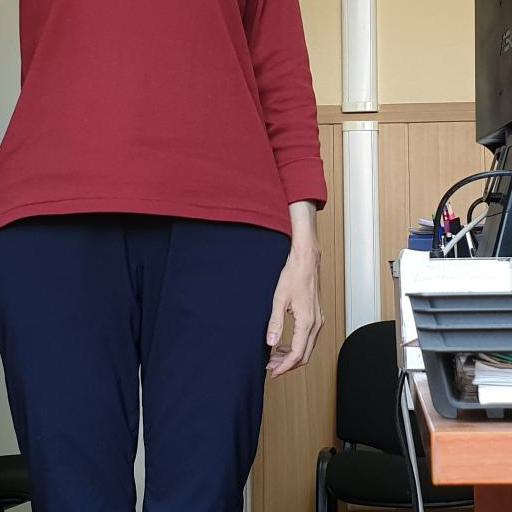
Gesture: no_gesture